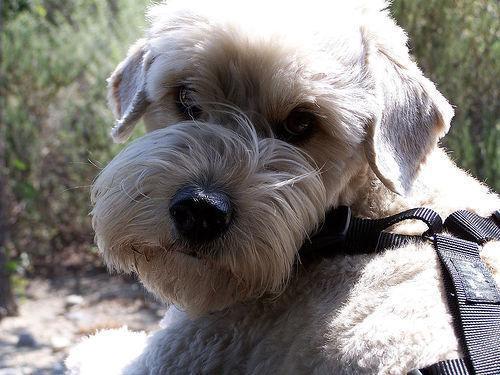
soft-coated_wheaten_terrier